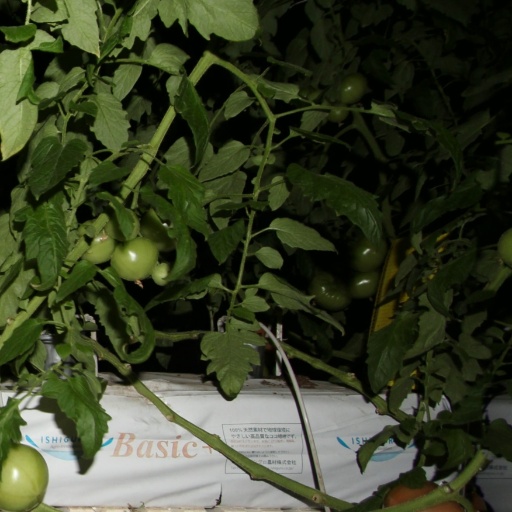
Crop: tomato